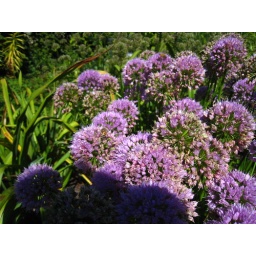
Rode bikes from my parents house to the CBG in Glencoe. It was a goregous Sunday afternoon!